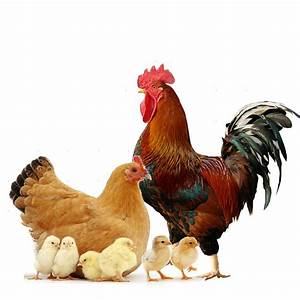
Label: chicken